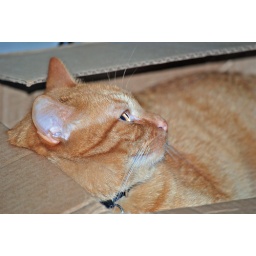
cat in the box